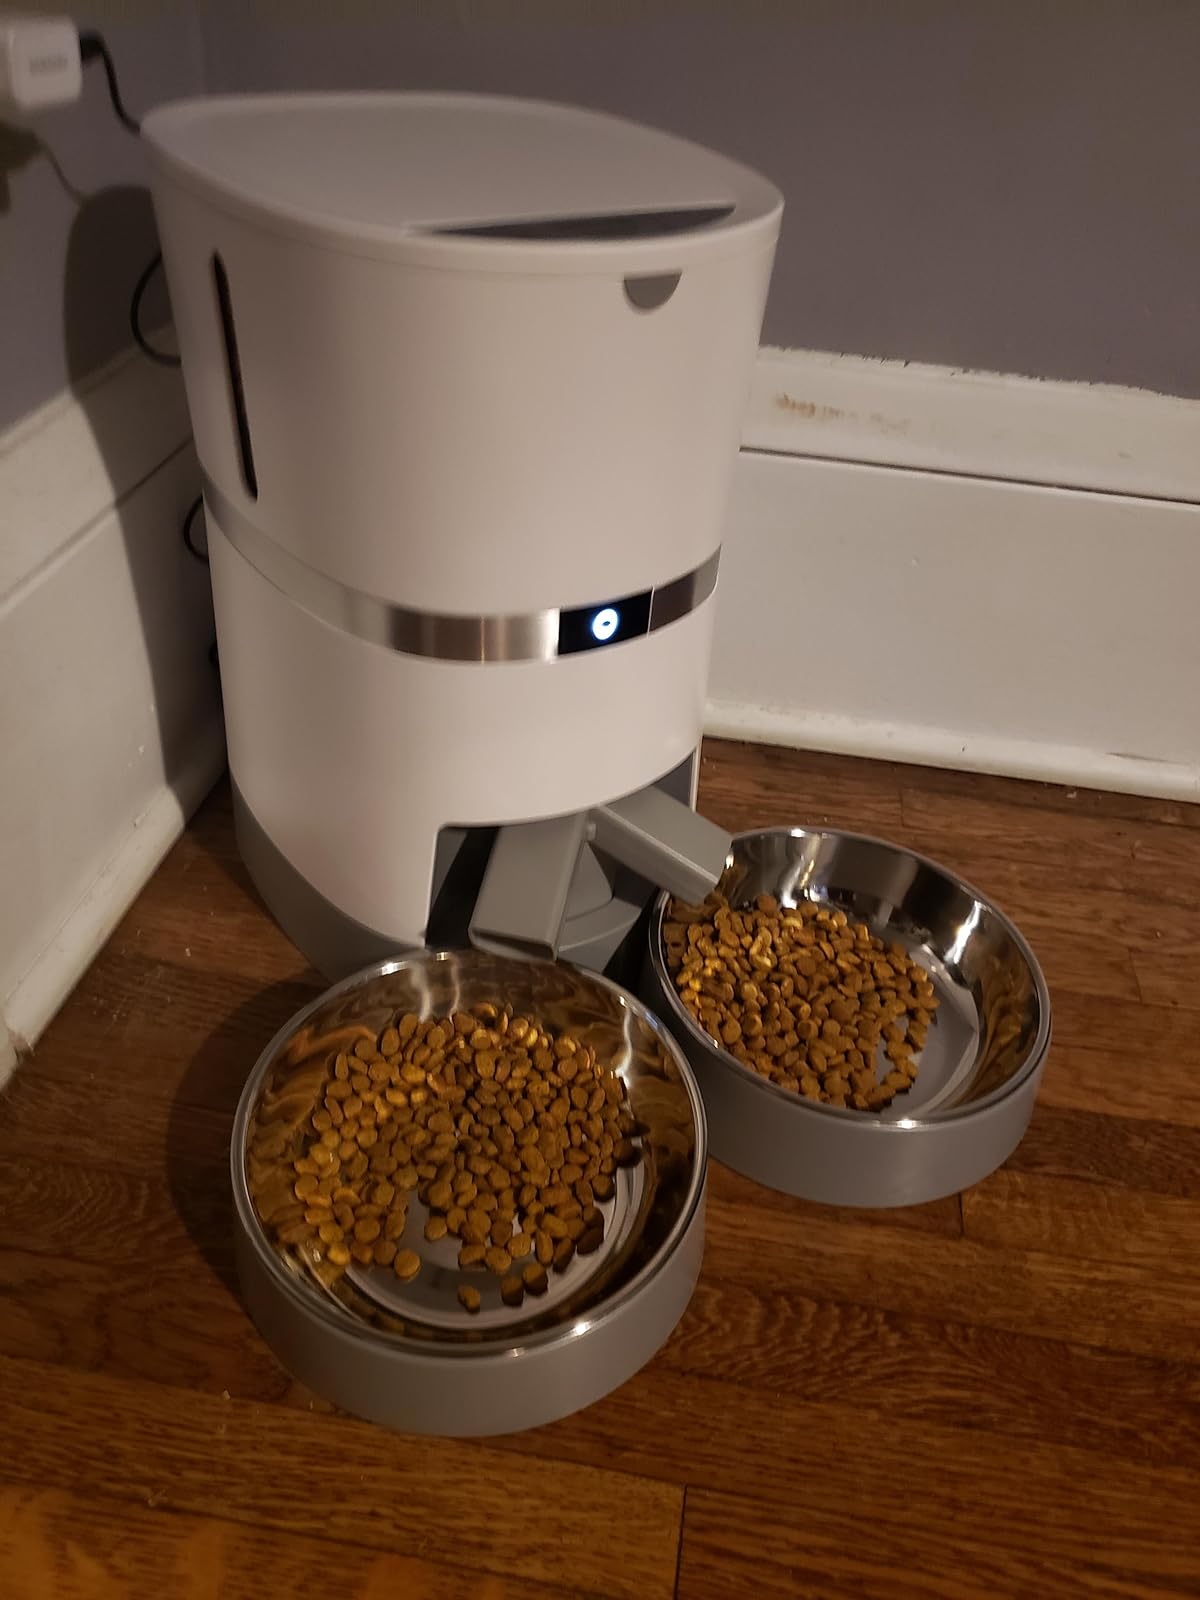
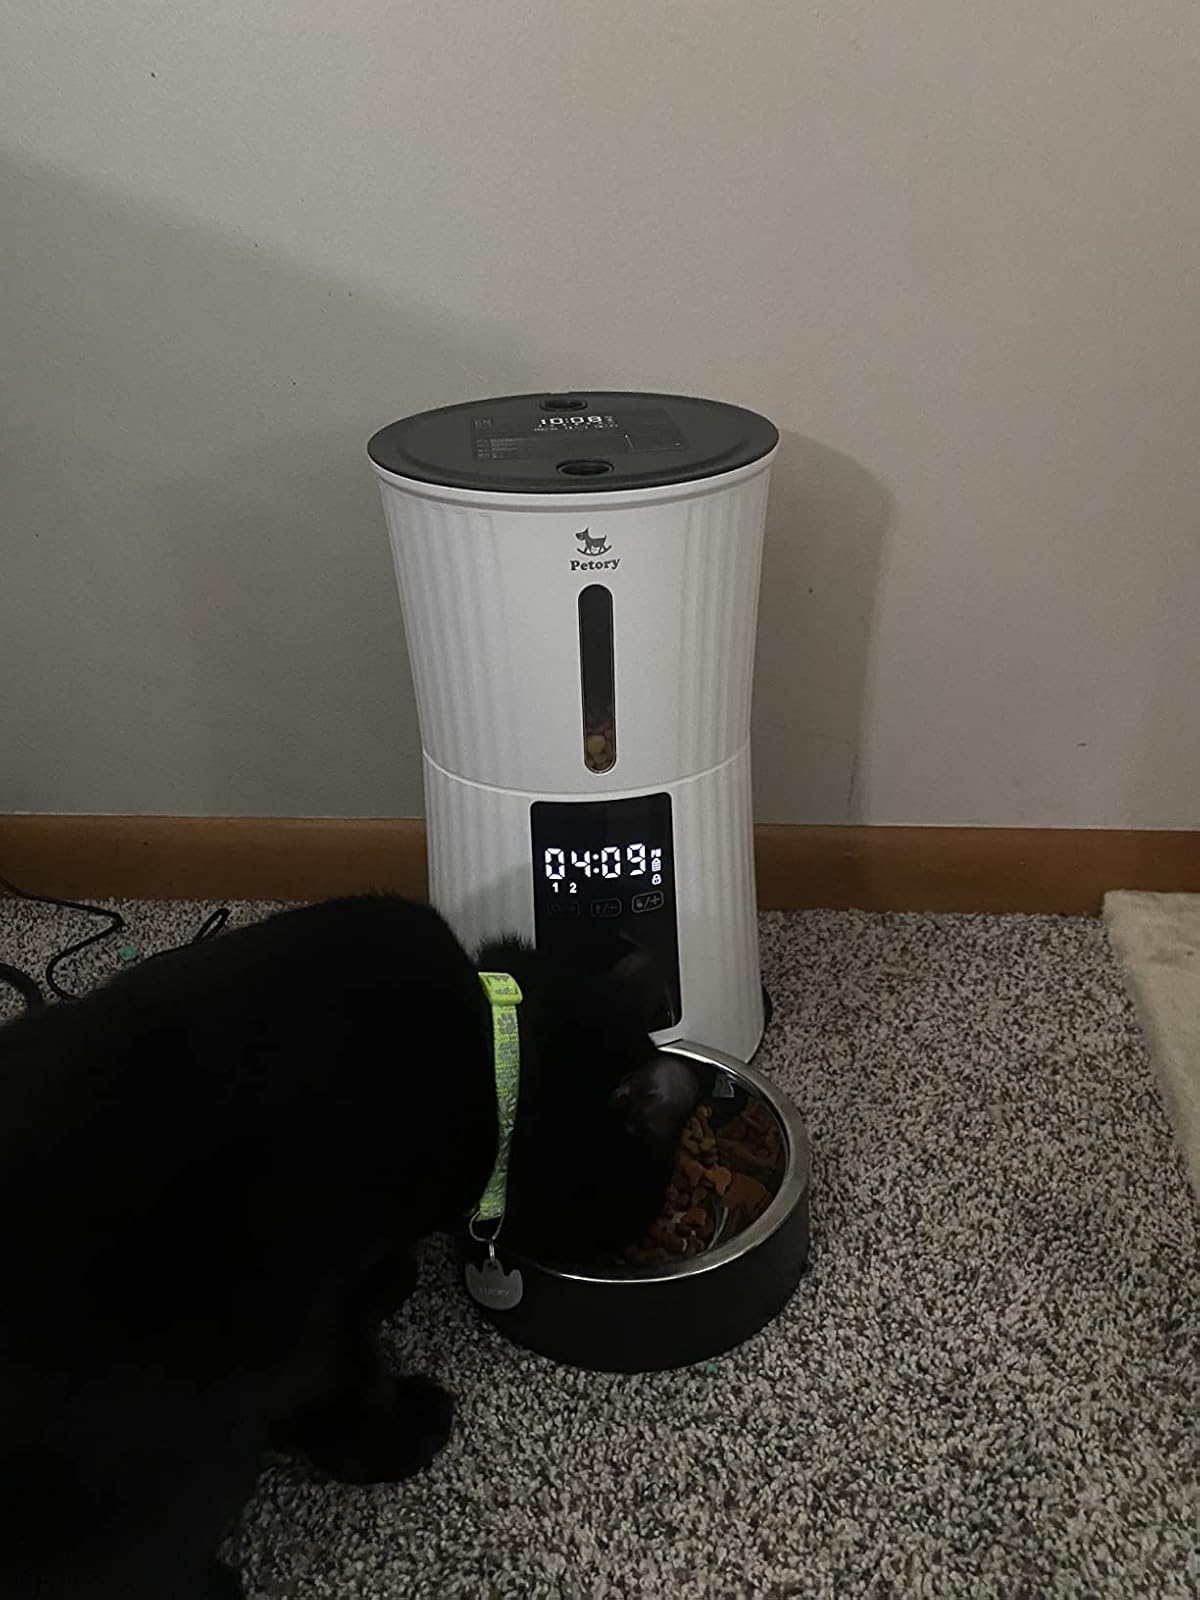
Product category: items_feeder
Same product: no